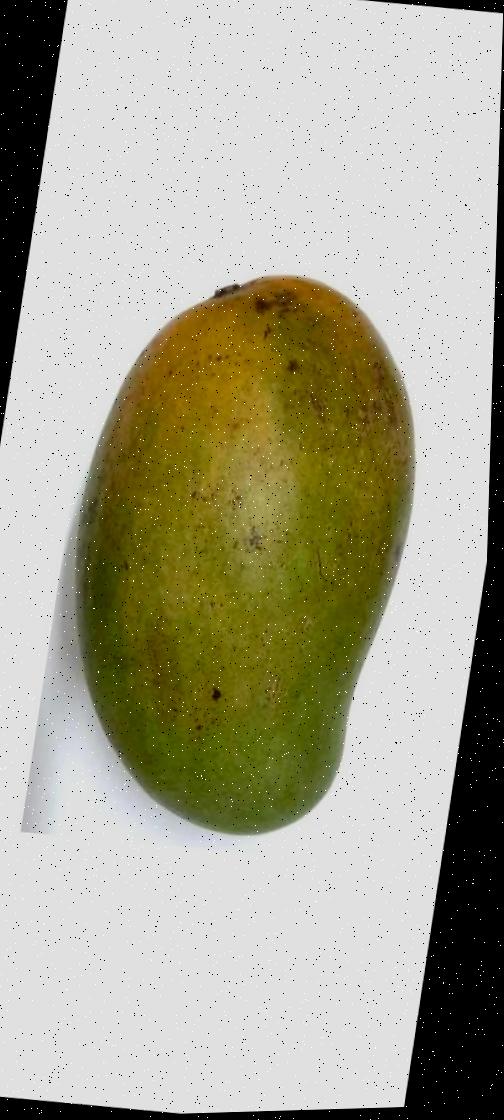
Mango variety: Rupali